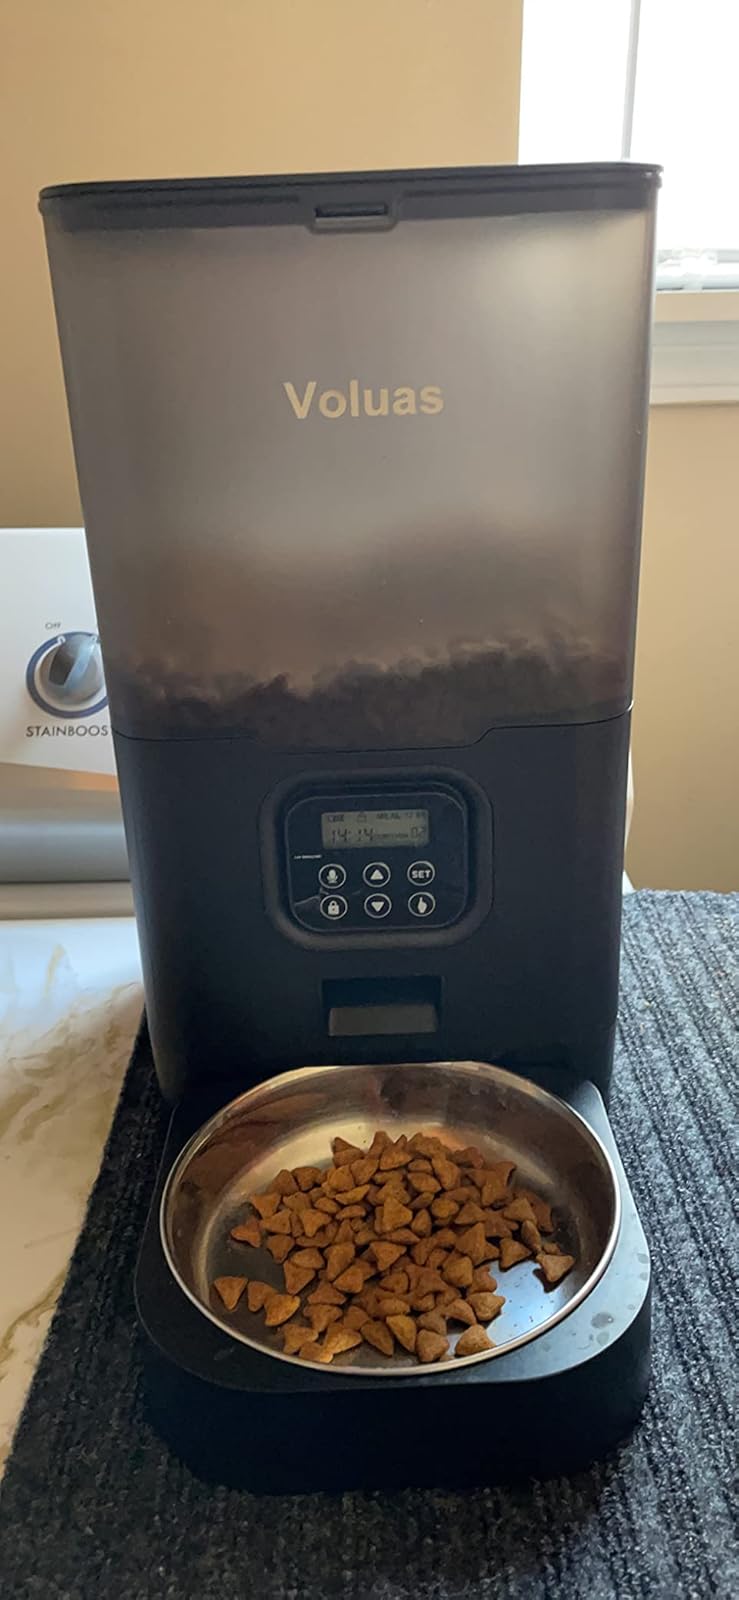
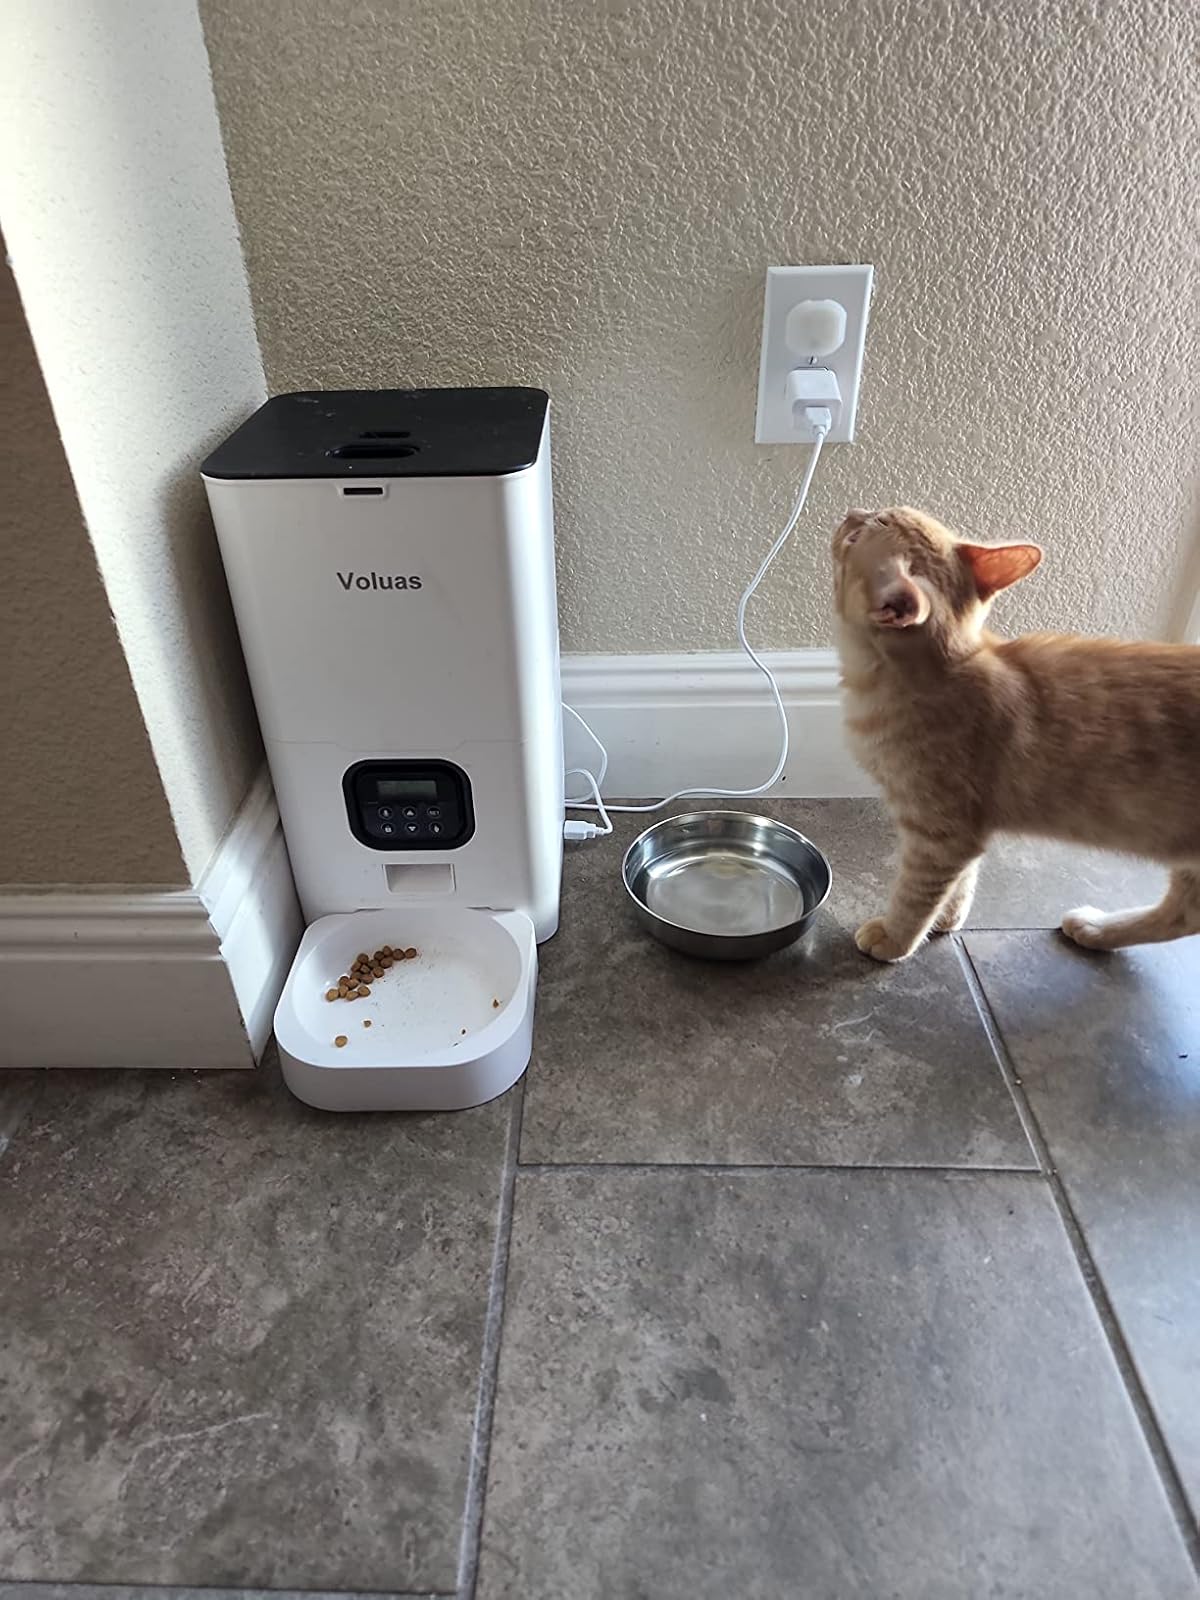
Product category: items_feeder
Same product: no